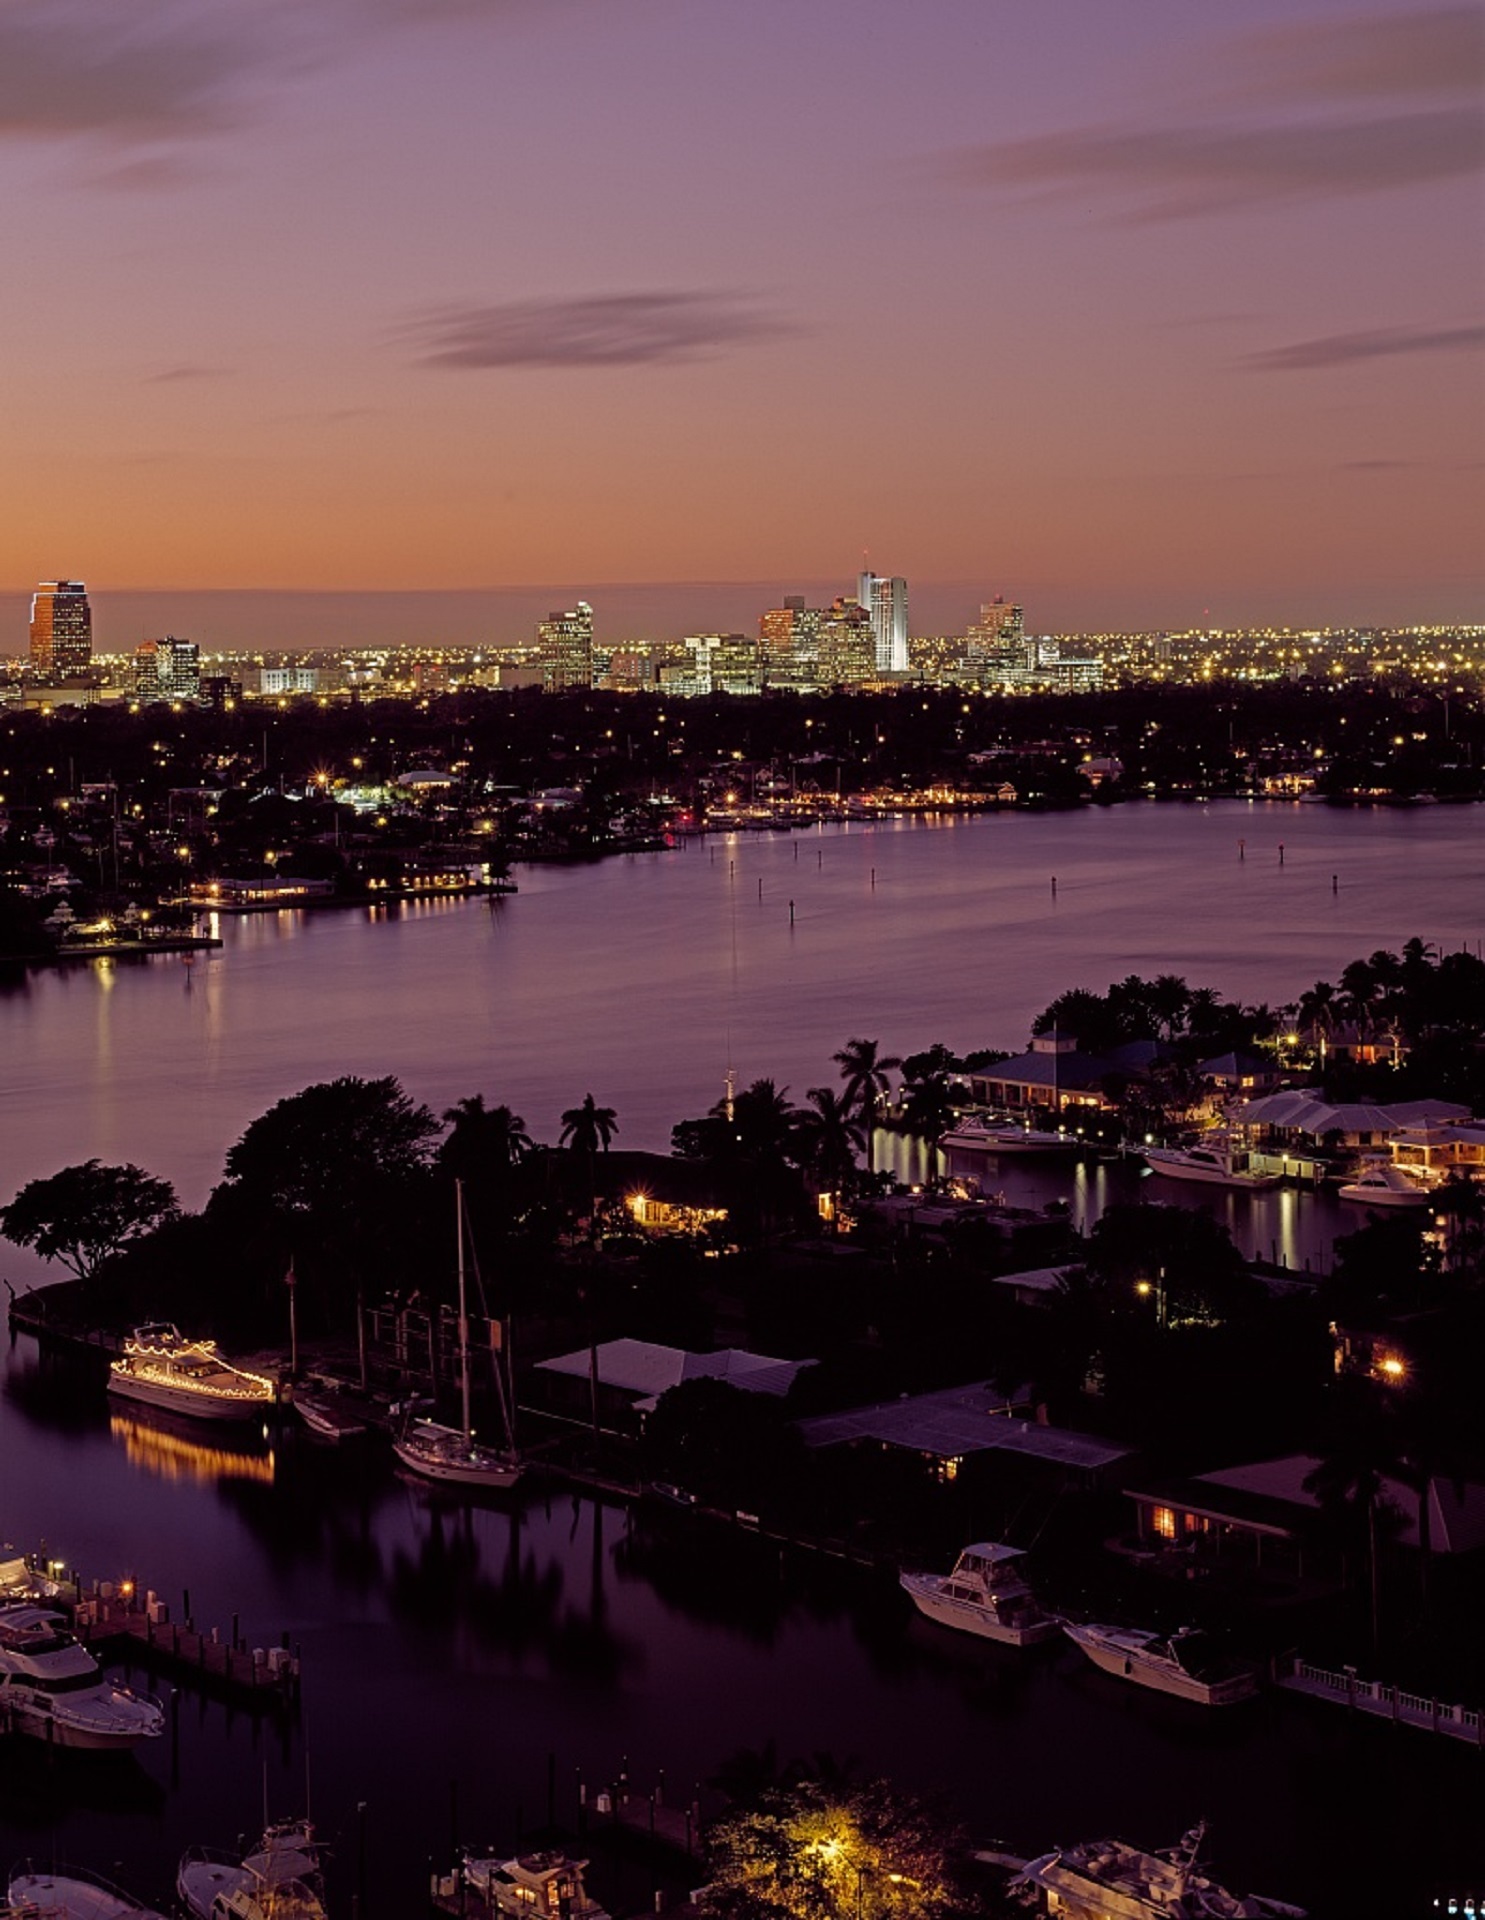
beach, sea, coast, water, ocean, horizon, sky, sunrise, sunset, skyline, night, morning, dawn, city, coastal, canal, cityscape, dusk, evening, reflection, palm, tropical, usa, tourism, waterway, trees, boats, florida, afterglow, fort lauderdale, human settlement